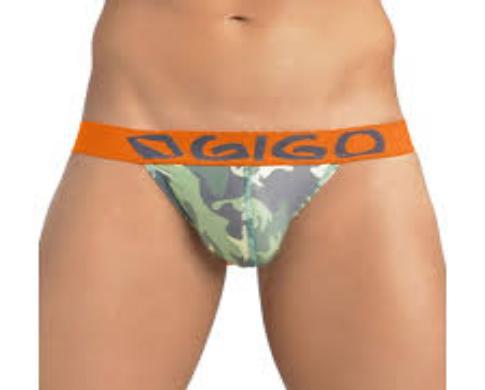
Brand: gigo
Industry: Clothes